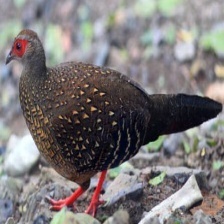
Species: SWINHOES PHEASANT
Scientific name: LOPHURA SWINHOII